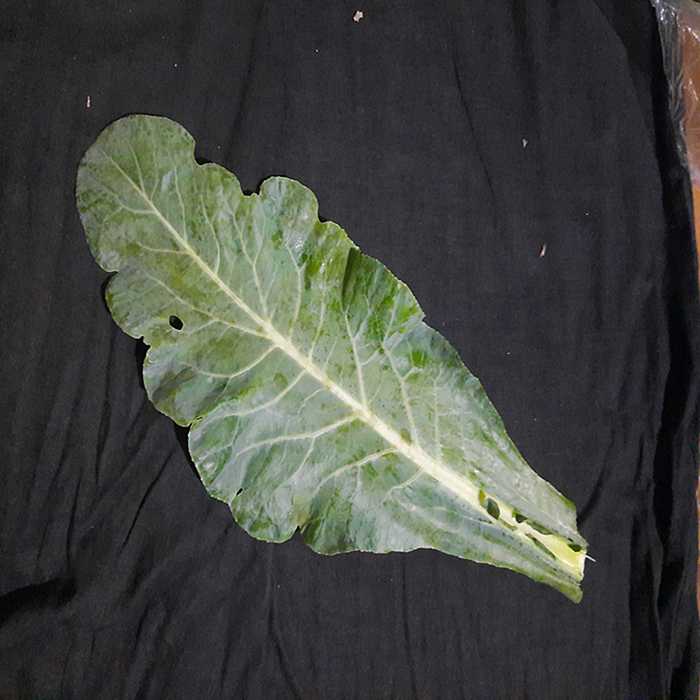
Plant: Cauliflower
Label: Fresh leaf